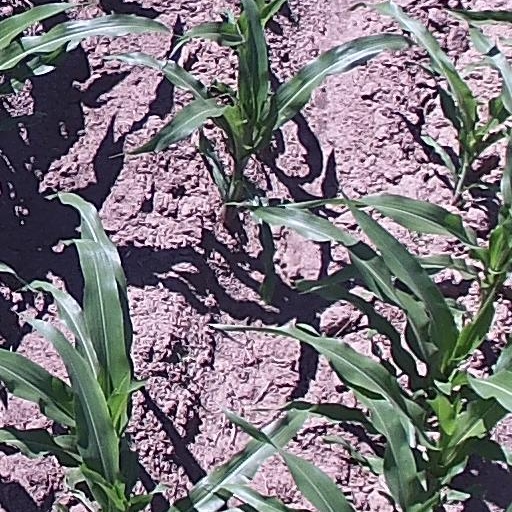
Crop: maize; corn